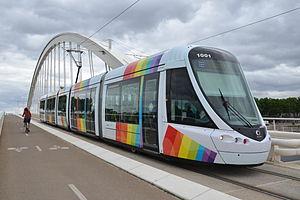
La rame Alstom Citadis 302 n°1001 du réseau Irigo traverse le pont Confluences à Angers, en direction d'Avrillé-Ardenne.
Le pont Confluences est un pont en arc à tablier intermédiaire franchissant la Maine à Angers, dans le département de Maine-et-Loire et la région des Pays de la Loire en France. Il s'agit du huitième pont de cette ville, situé entre le pont Jean Moulin et le pont de la Haute-Chaîne. Ce franchissement est réservé à la première ligne de tramway ainsi qu'aux modes de transports doux, à savoir vélos et piétons, et en cas de nécessité, aux véhicules d’urgences.